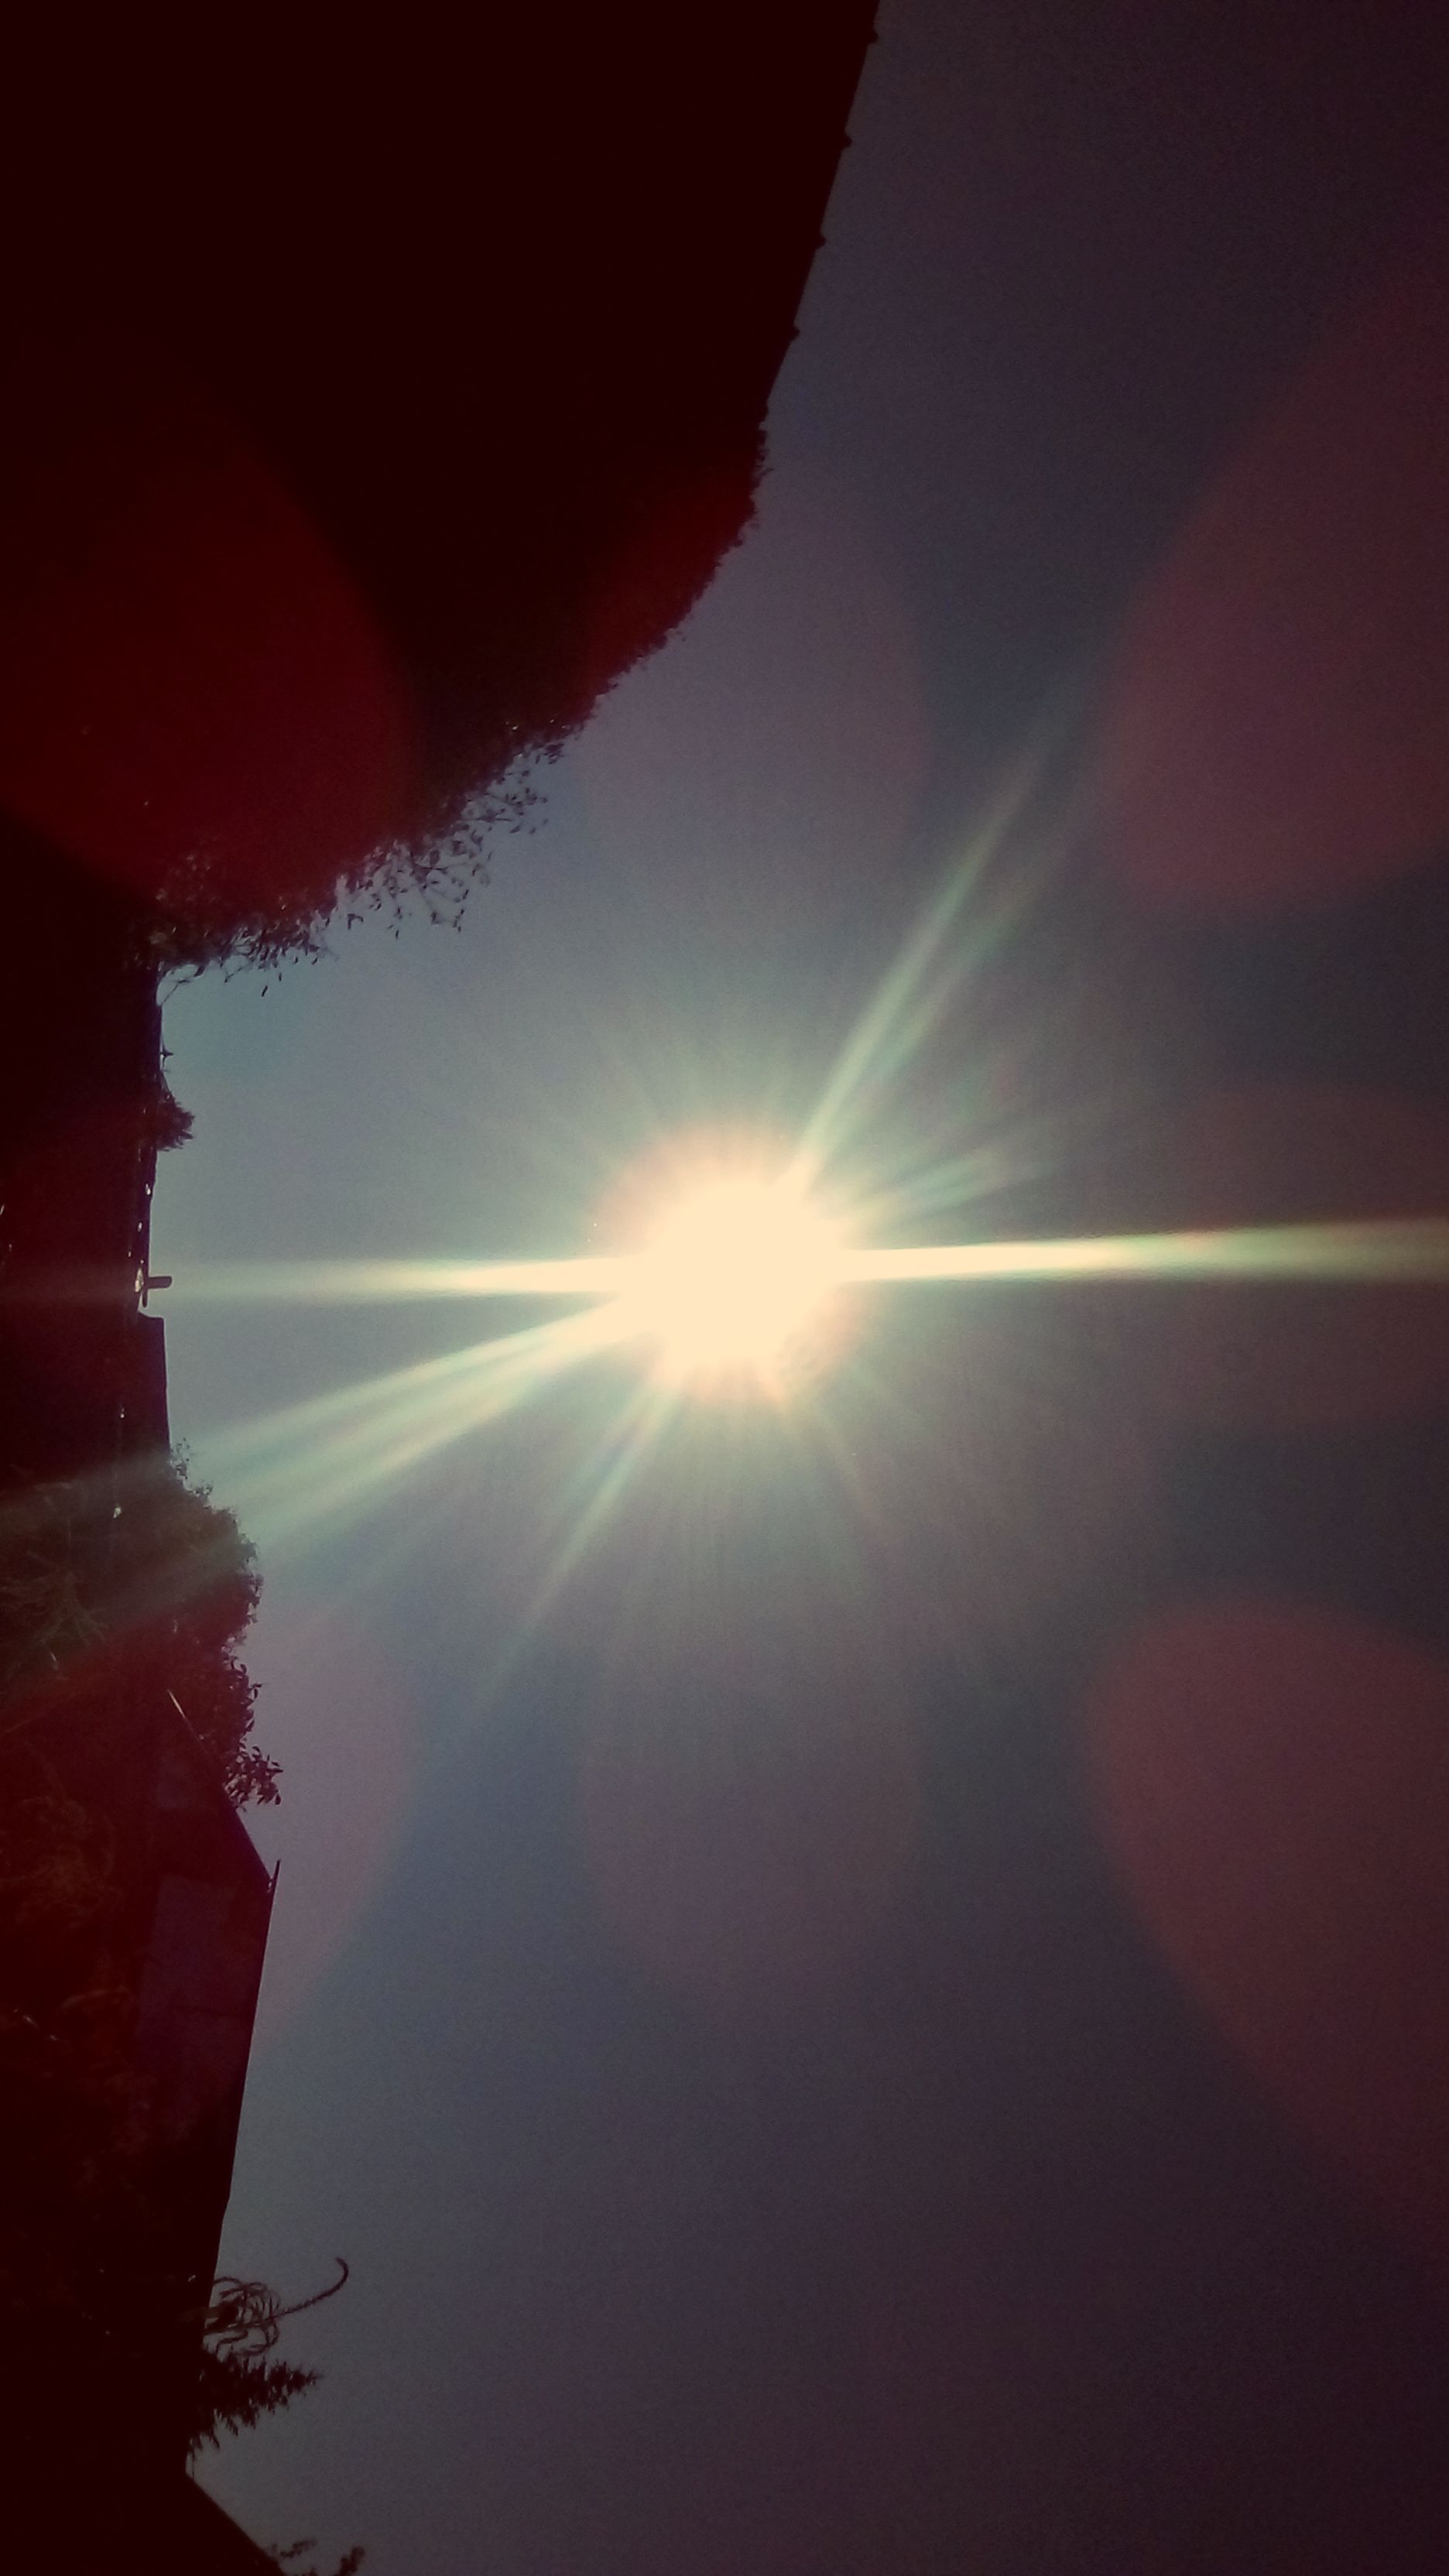
sunshine, sky, atmosphere, light, sun, sunlight, sunrise, lens flare, calm, computer wallpaper, horizon, space, dawn